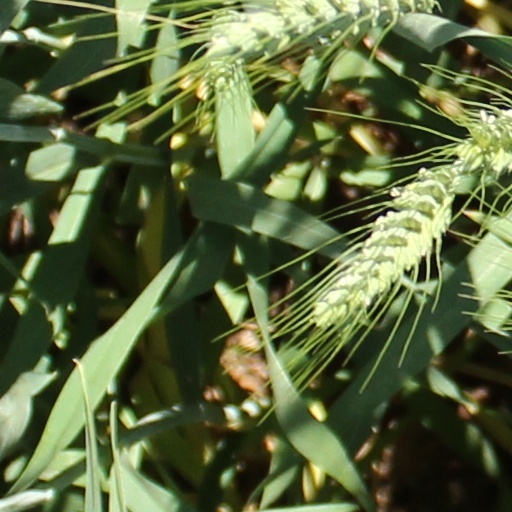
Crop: wheat